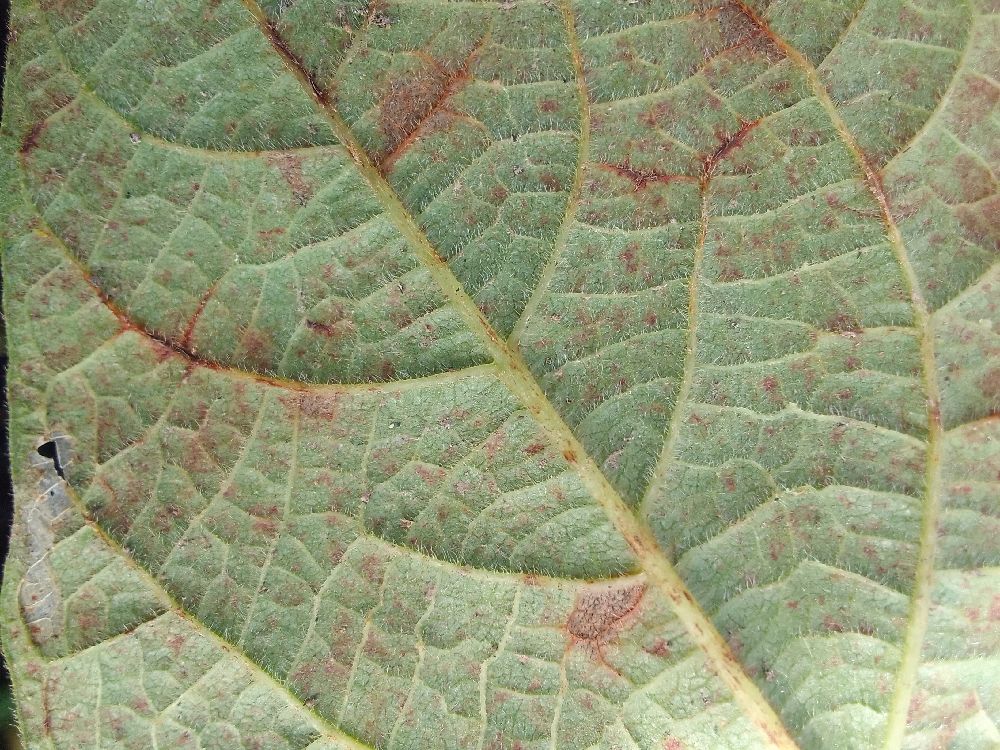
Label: anthracnose